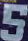
Number: 5